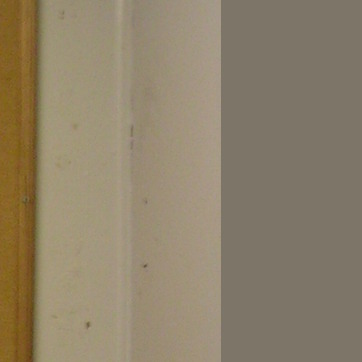
Material: painted